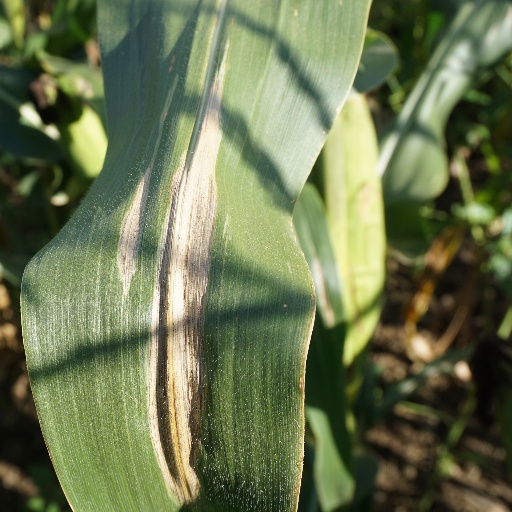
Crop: maize; corn